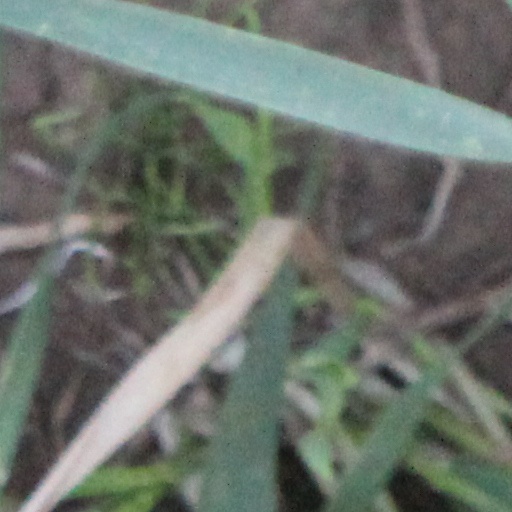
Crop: wheat